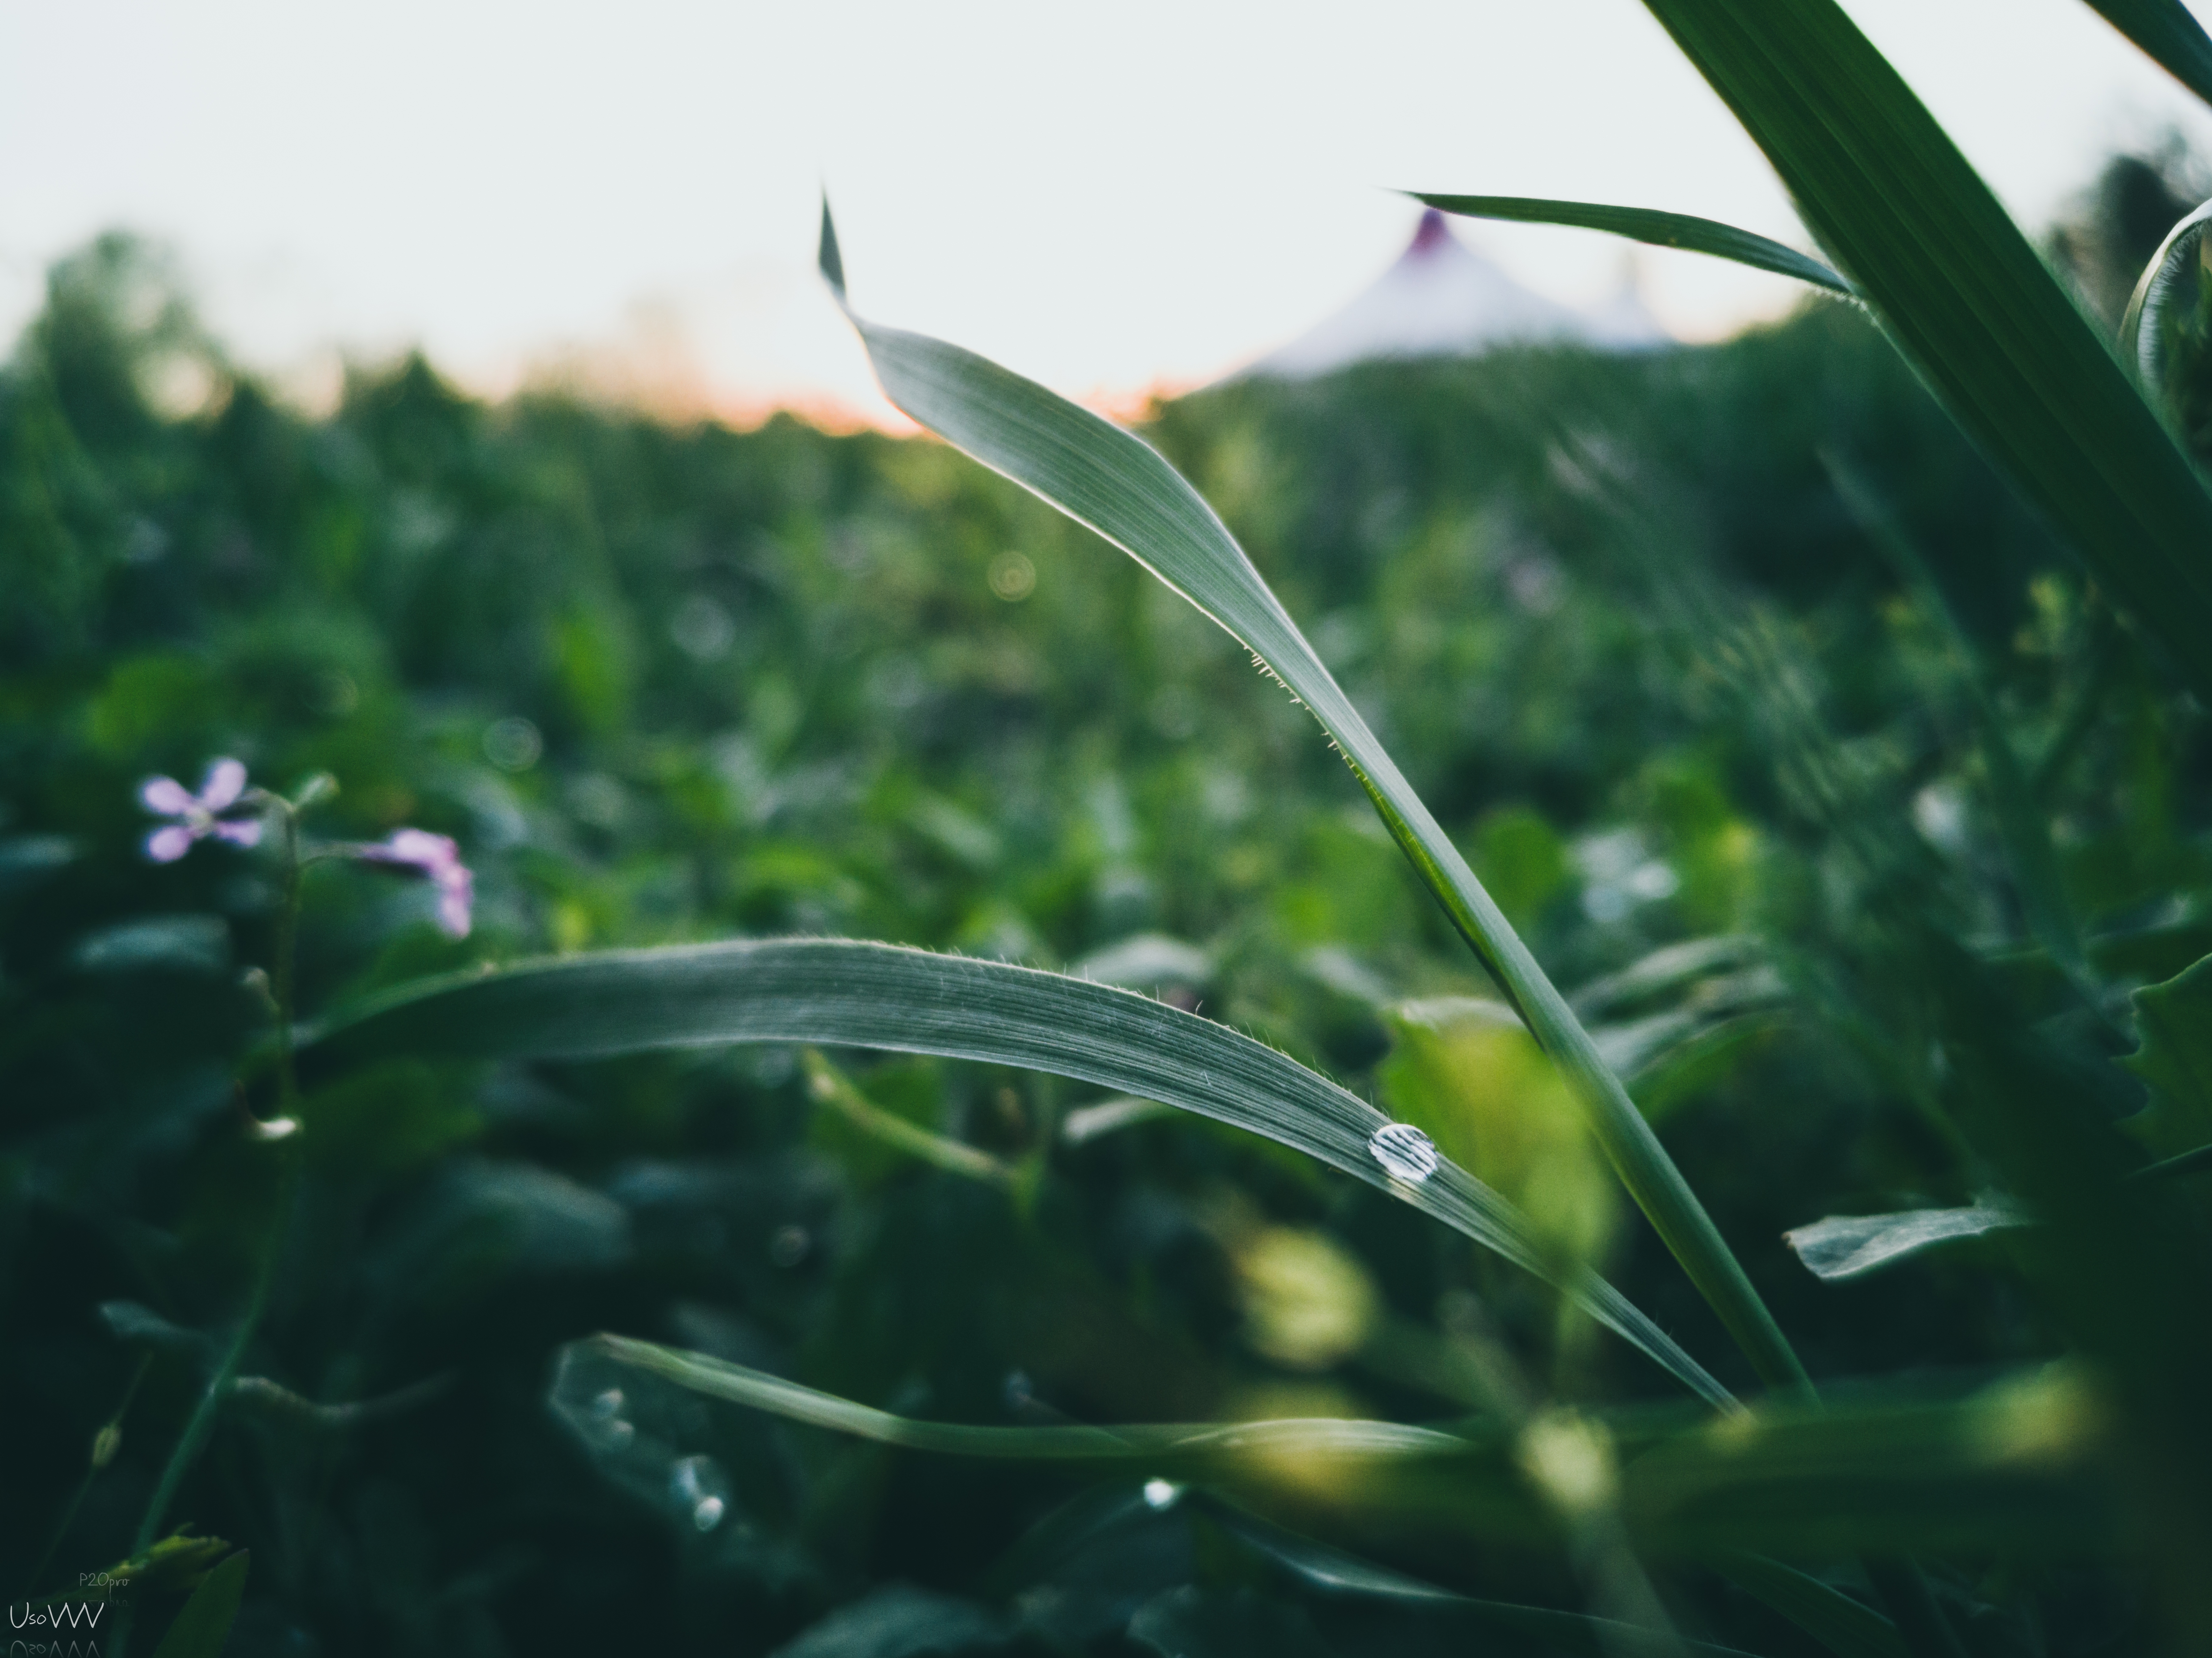
grass, dew, greenery, sunset, evening, macro, water, sky, earth, green, bottom view, nature, plant, terrestrial plant, moisture, grass family, agriculture, drop, grassland, close up, flowering plant, natural landscape, field, landscape, macro photography, prairie, plantation, herb, cash crop, plant stem, crop, Forb, sedge family, poales, herbaceous plant